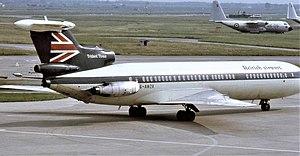
Le Hawker-Siddeley Trident était un avion court/moyen-courrier triréacteur conçu par De Havilland dans les années 1950, et construit par Hawker-Siddeley dans les années 1960, après l'absorption de De Havilland par ce dernier groupe.